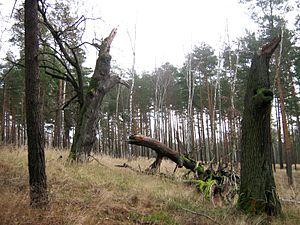
Dans le domaine de la sylviculture et de l’écologie, le « bois mort » est un compartiment biologique constitué par le bois qui - quelle que soit sa forme - ne comporte plus de cellules vivantes. Il s'agit d'arbres morts, sur pied ou au sol ; de toute partie morte d’un arbre ou de n'importe quel morceau de bois suspendu ou tombé au sol ou dans l’eau.
Le mot chronoxyle, ou l'expression monolithe de bois mort, est un néologisme qui désigne :